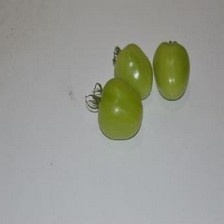
Label: tomato